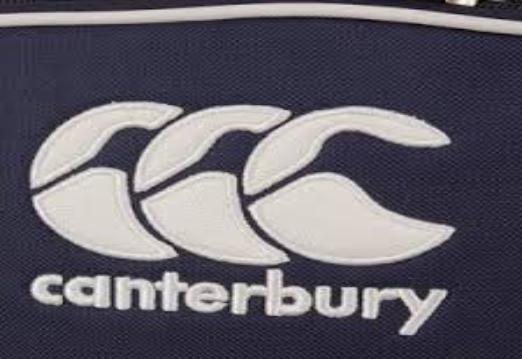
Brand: Canterbury
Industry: Clothes